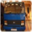
Label: truck